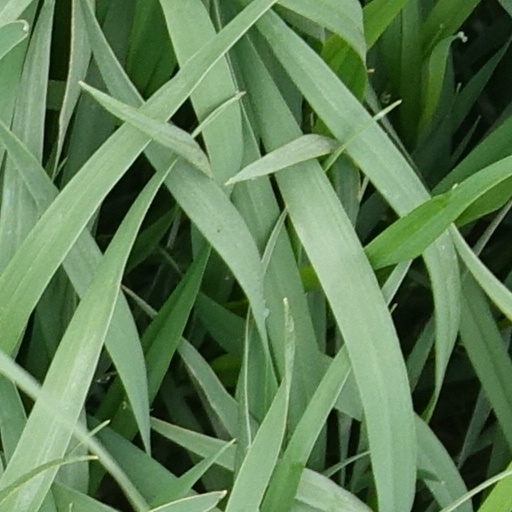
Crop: wheat